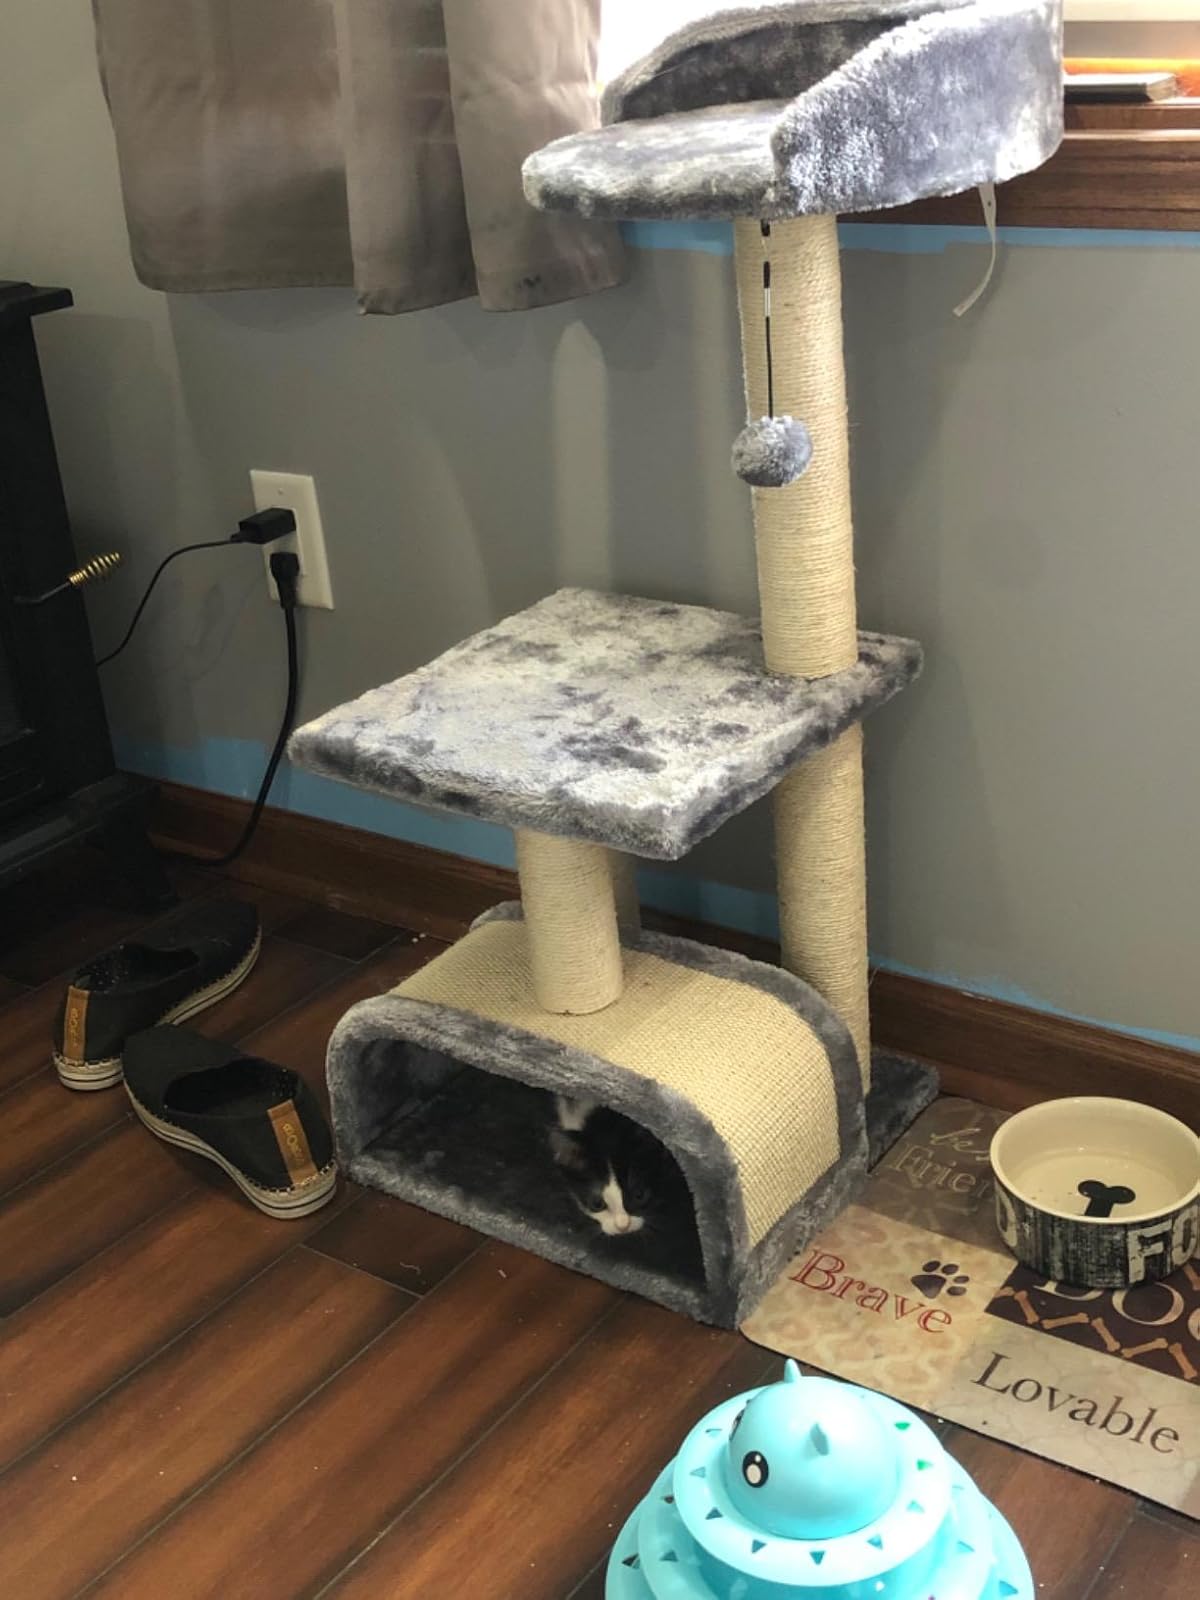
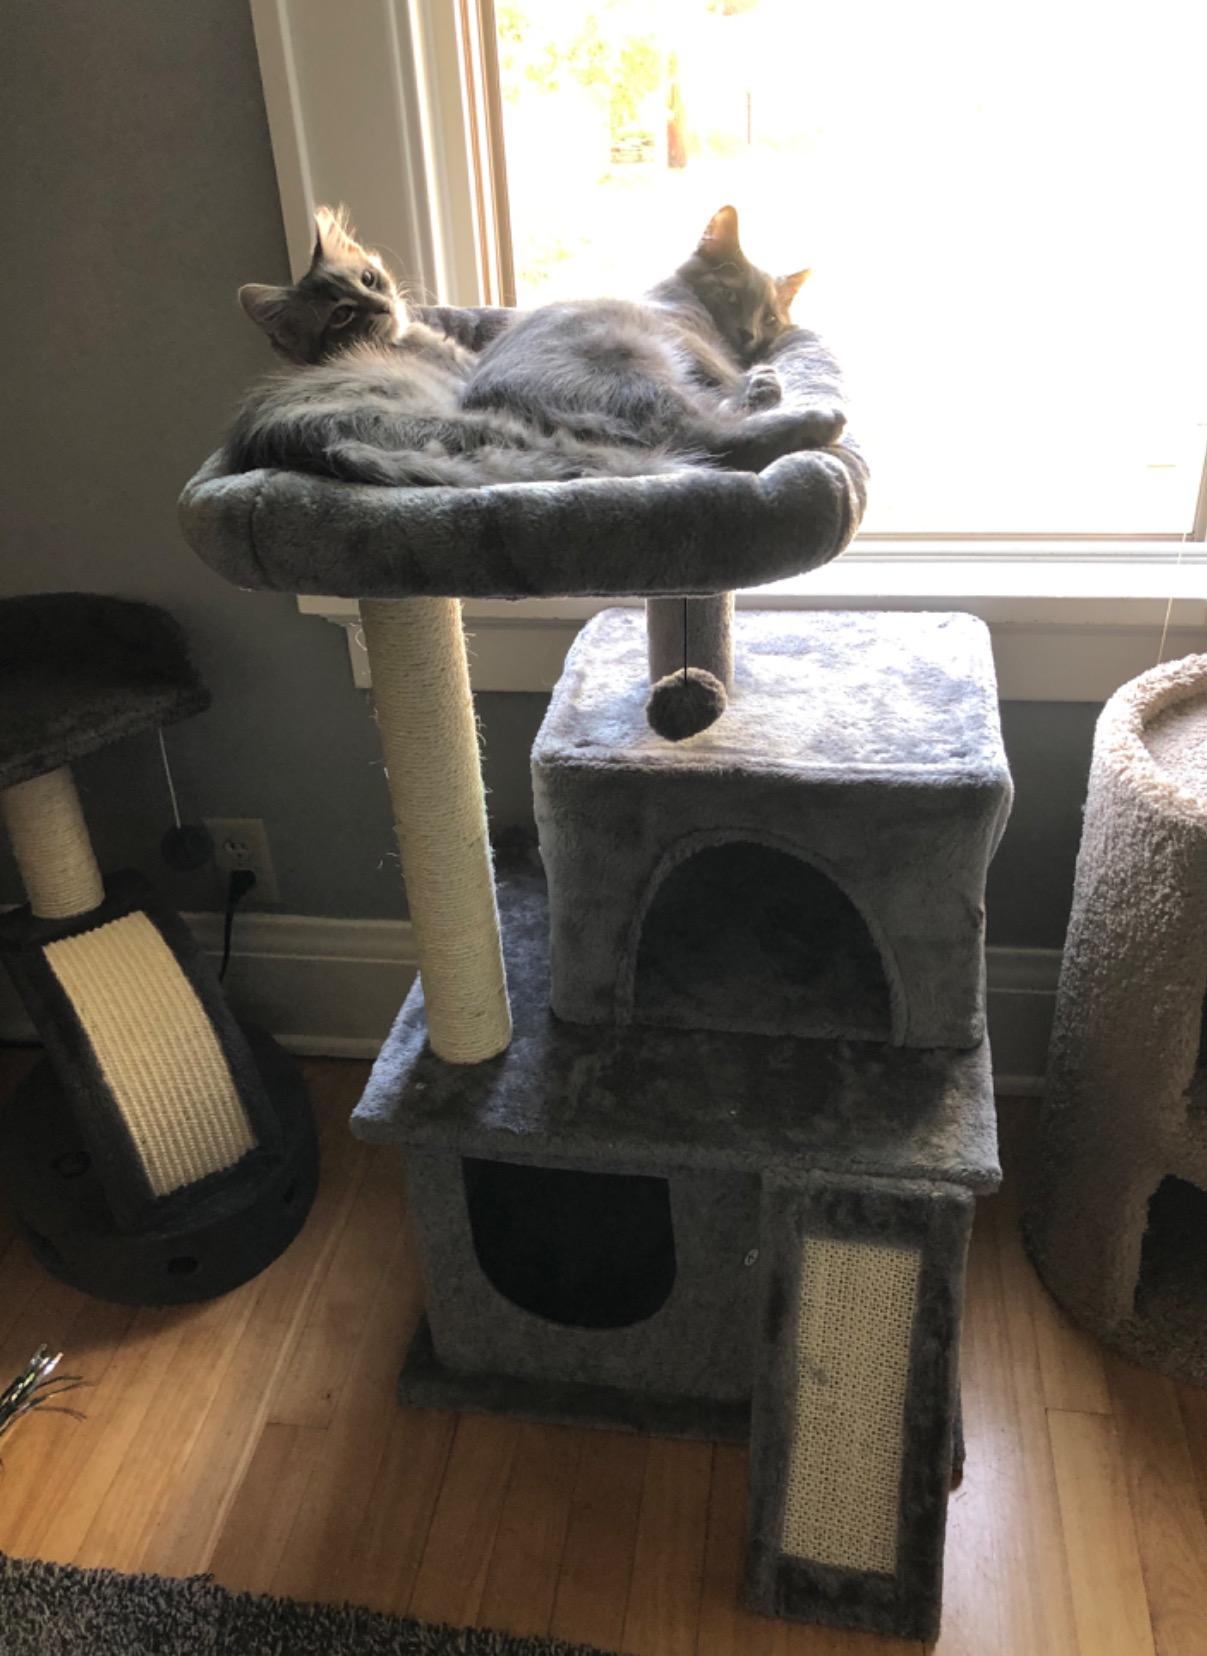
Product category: items_cat tree
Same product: no